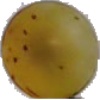
Label: Grape White 3